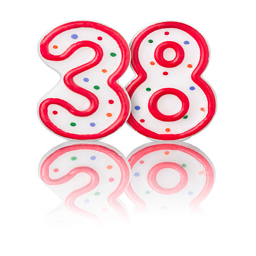
red number with reflection on a white background